Sonic Extreme

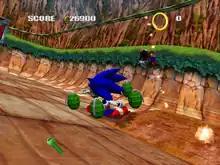
Sonic and Shadow in "Sonic Extreme"s "Battle" mode

"Sonic Extreme" was an extreme sports video game in which the player controlled a character riding a hoverboard. It could have featured multiple playable characters from the "Sonic the Hedgehog" series, but the prototype only featured Sonic and Shadow. "Polygon" and "Digital Trends" compared its gameplay to "Tony Hawk’s Pro Skater": the player was placed in an open world with rings, crates, boost pads, ramps, half-pipes, and rails, and could perform tricks to boost their score.